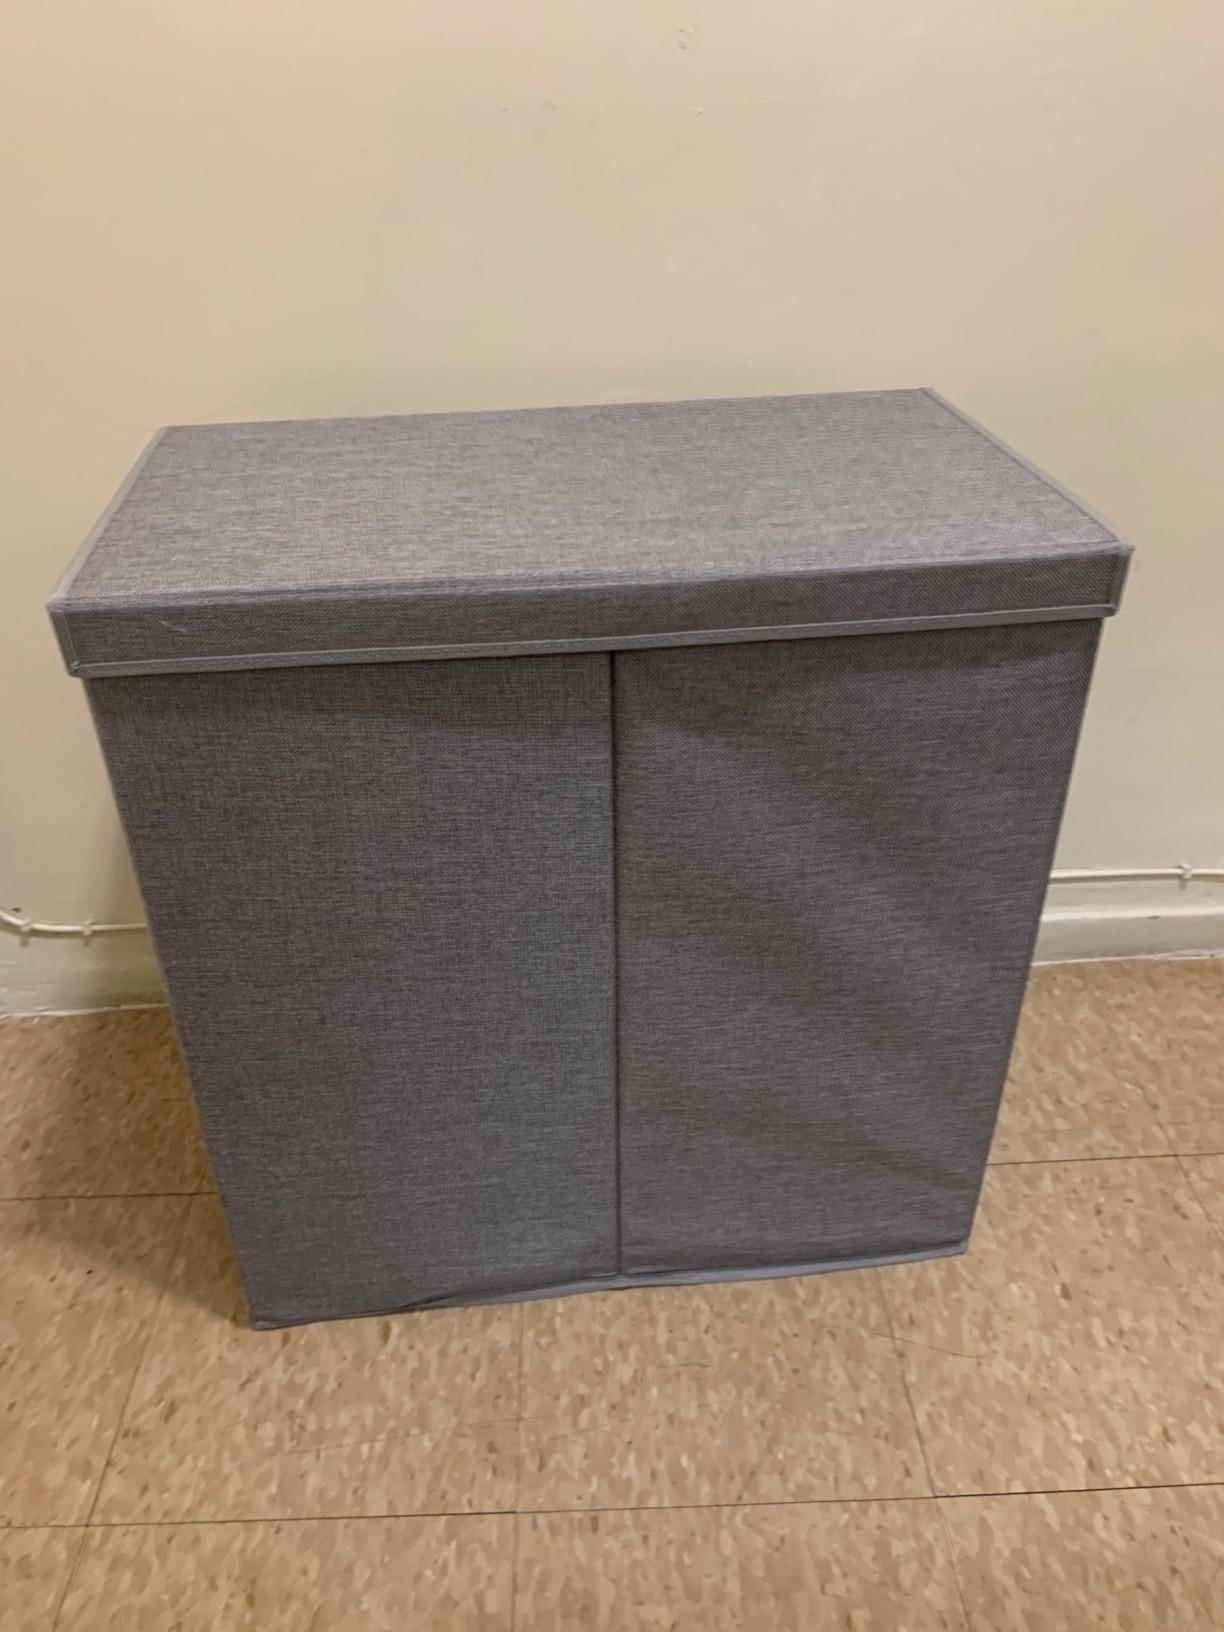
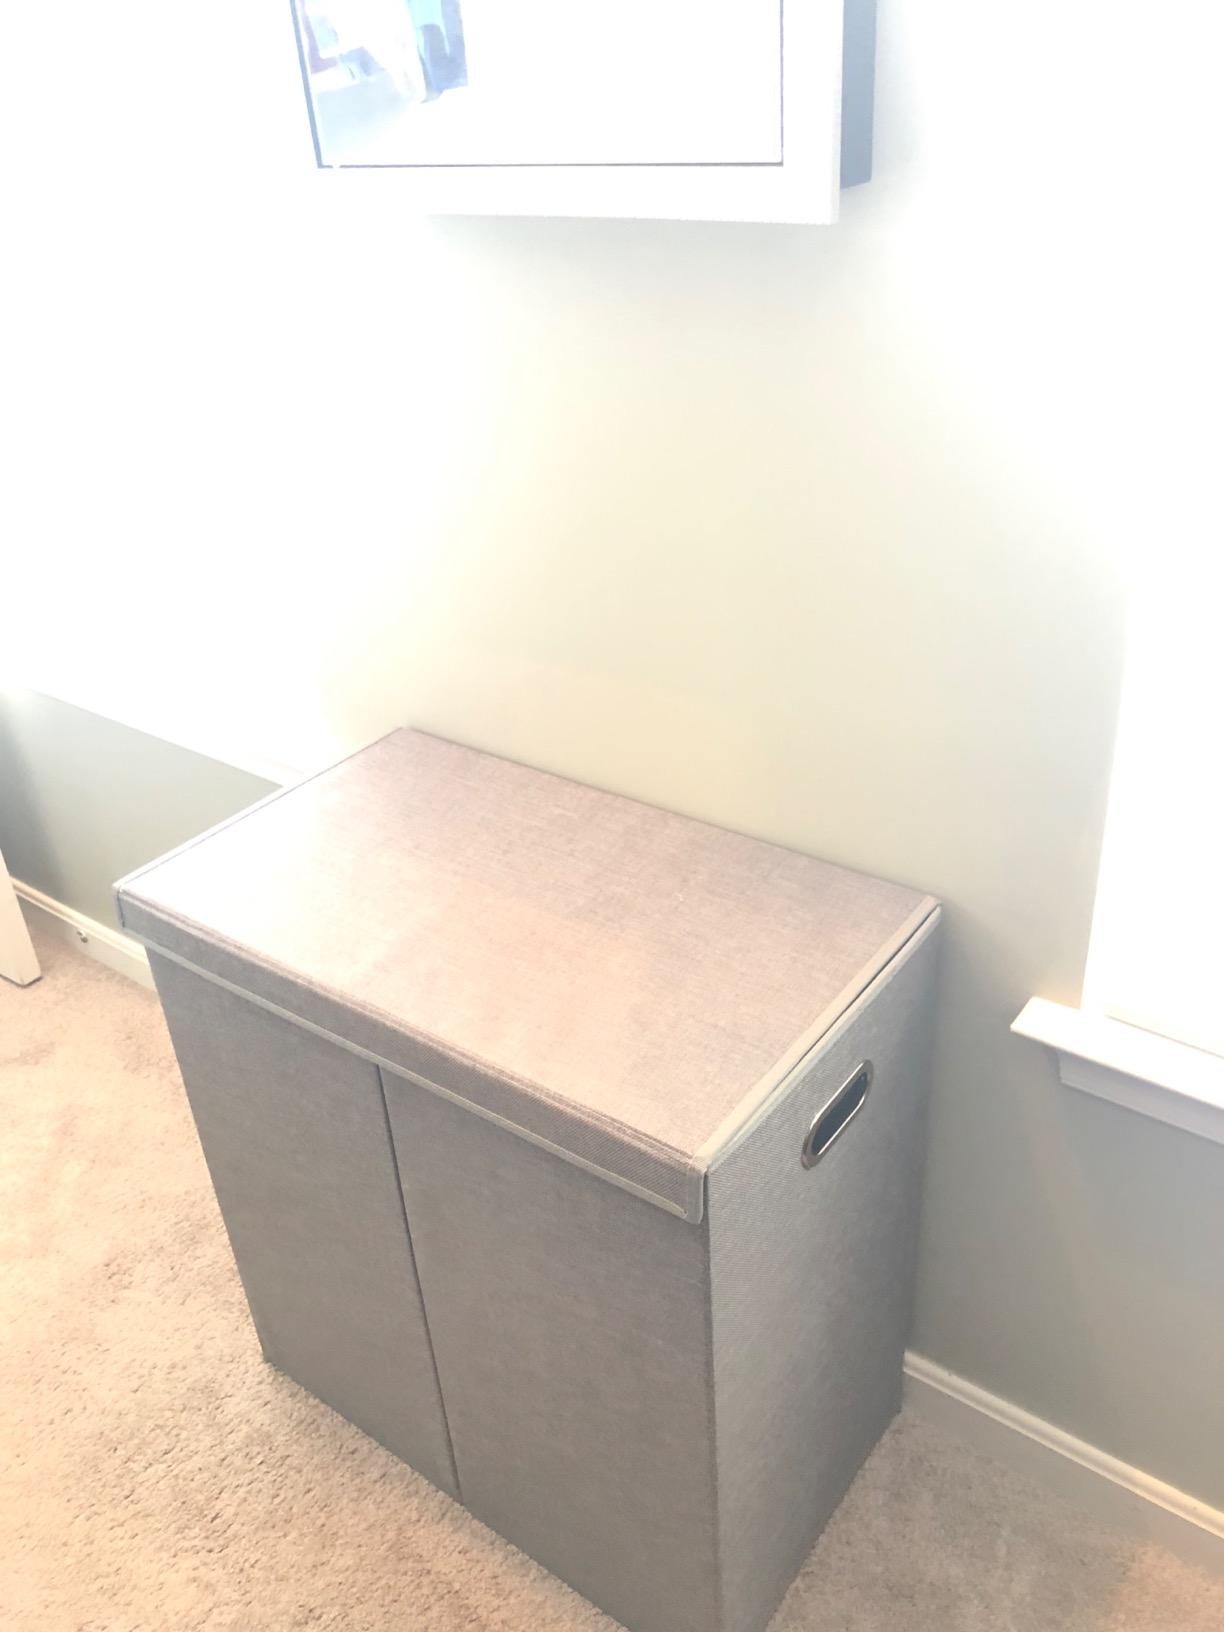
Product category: items_hamper
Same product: yes